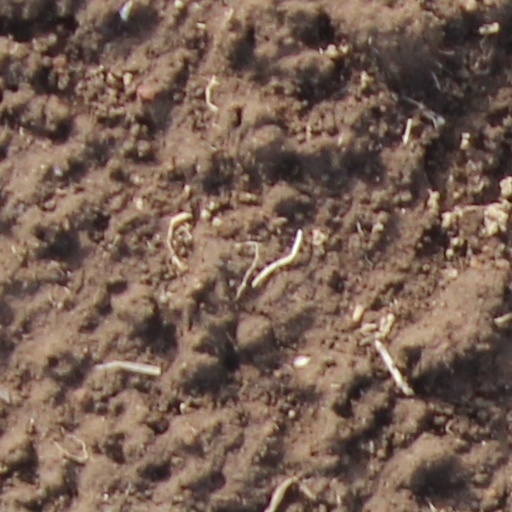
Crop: wheat